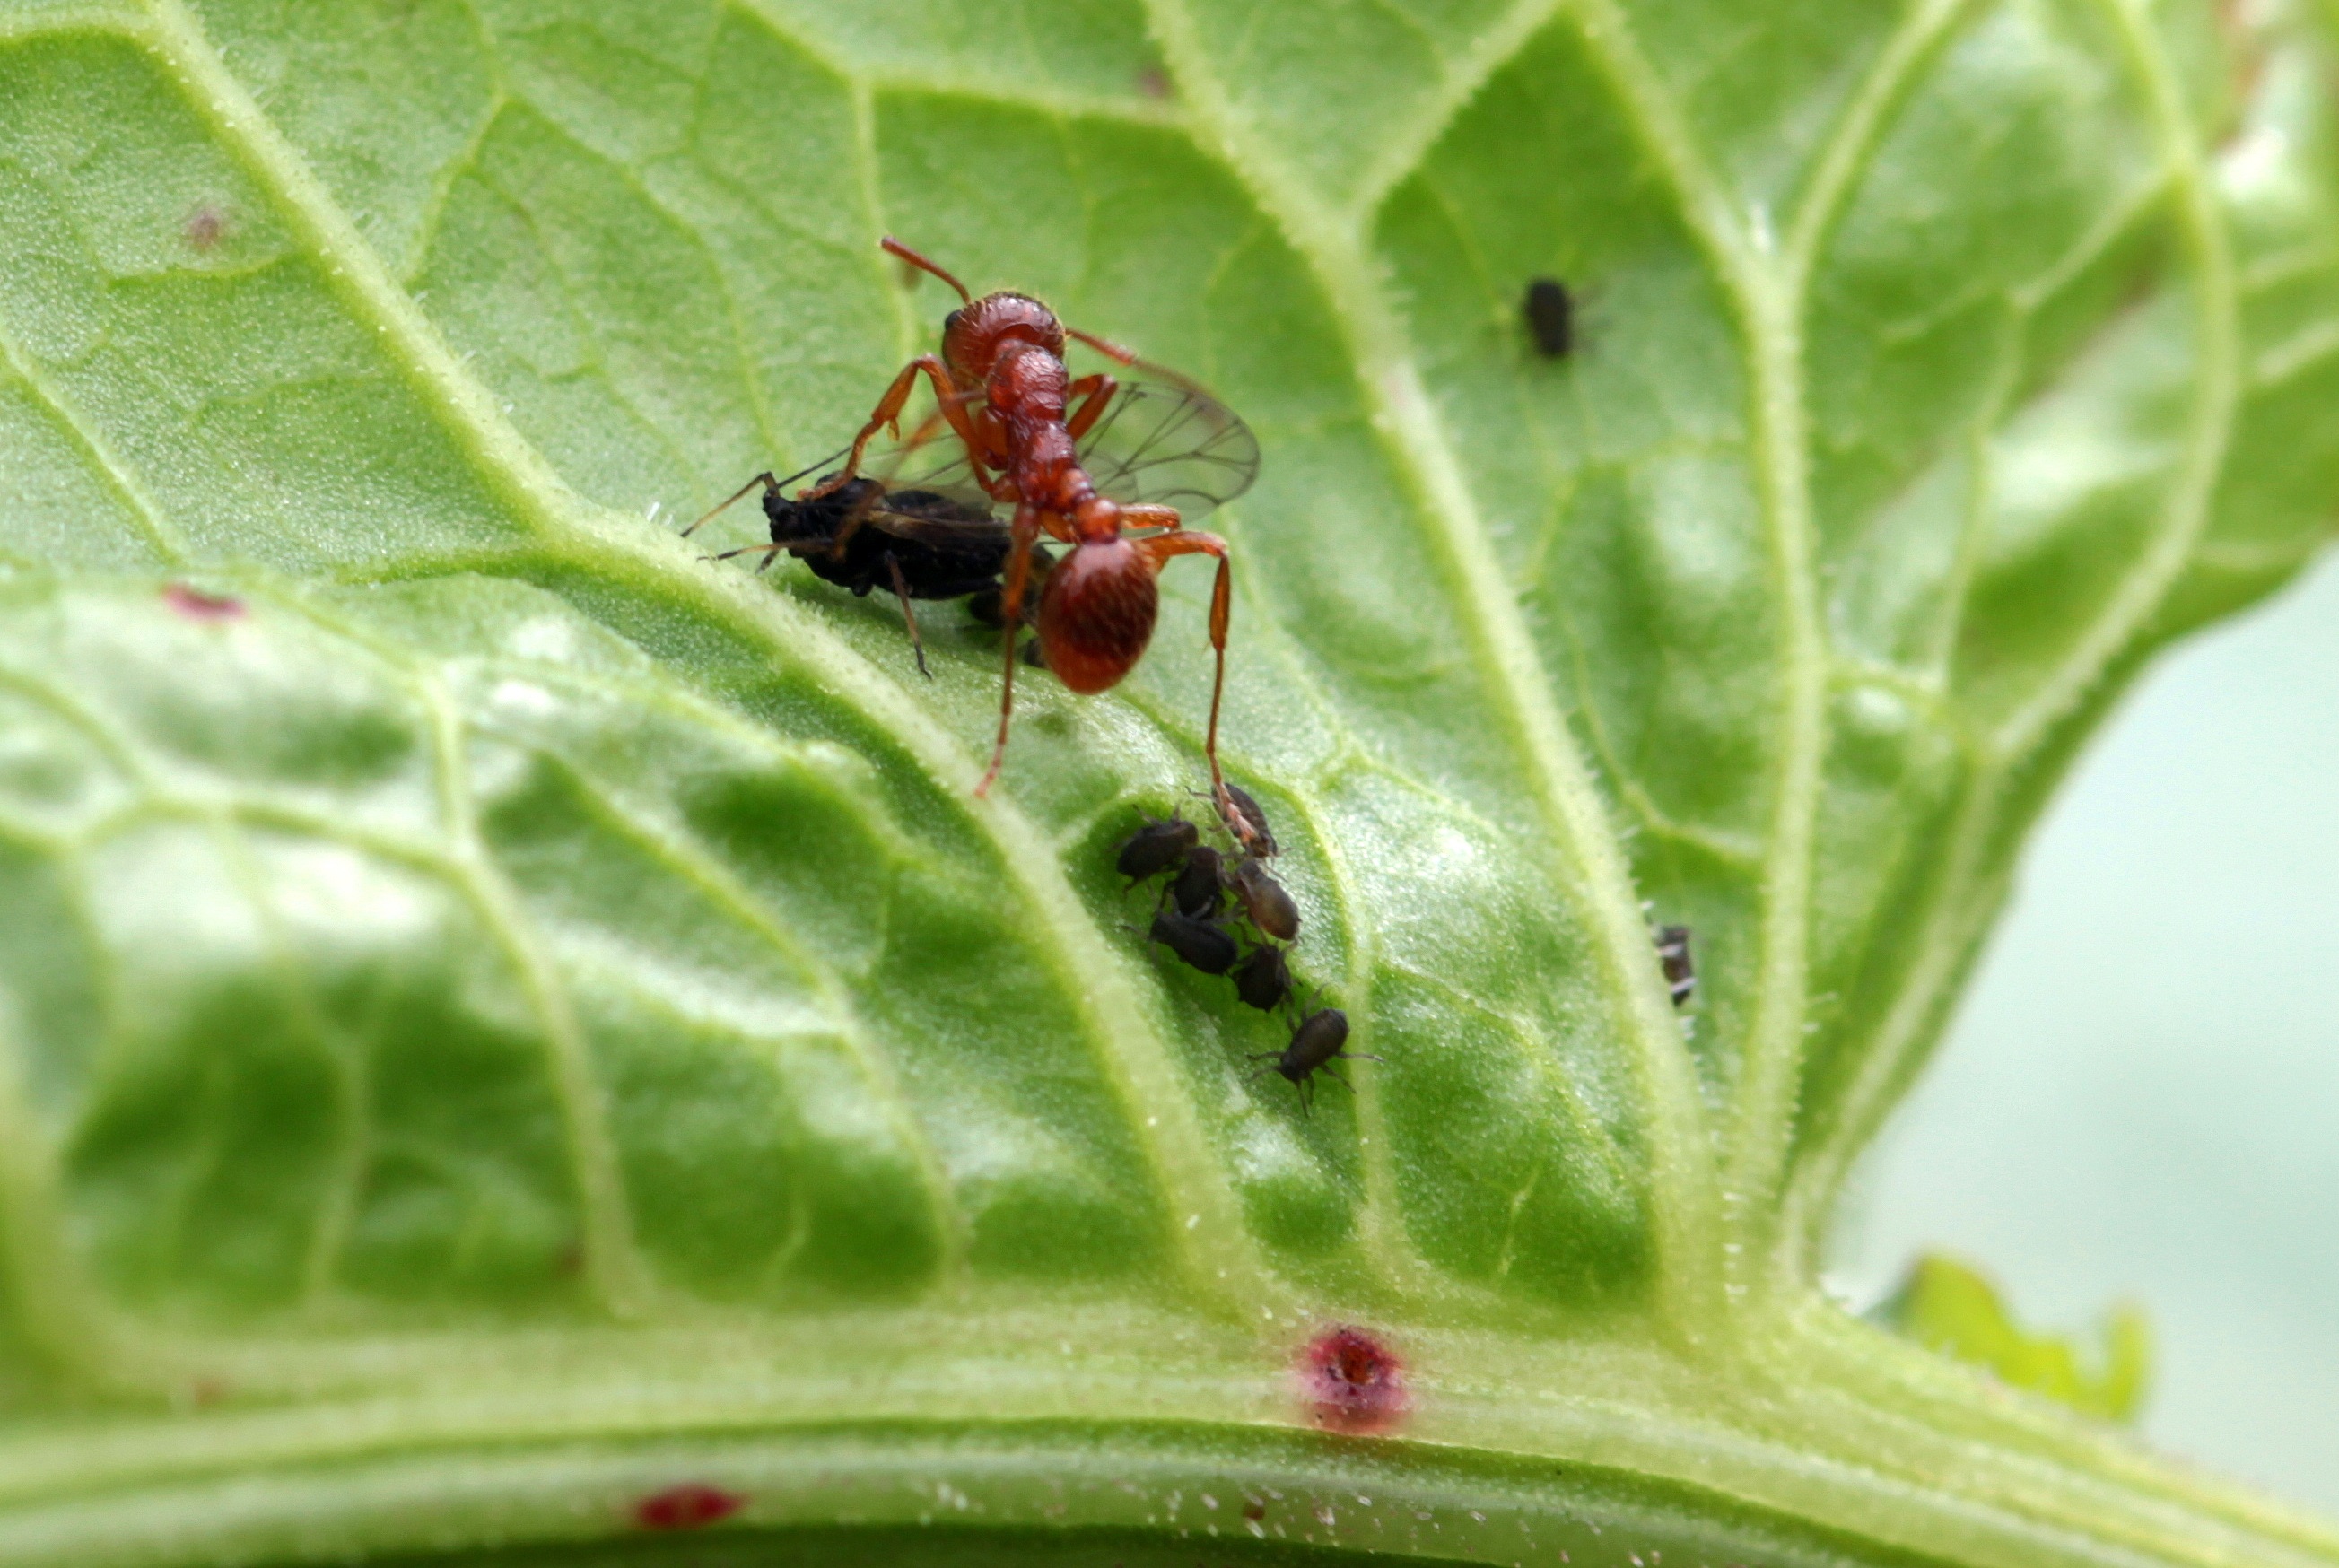
nature, leaf, flower, green, insect, fauna, invertebrate, close up, crawl, ant, pest, macro photography, leaf beetle, dead fly, red garden ant, myrmica rubra, in search of food, arbeiterinportrait, dead aphids, plant stem, membrane winged insect